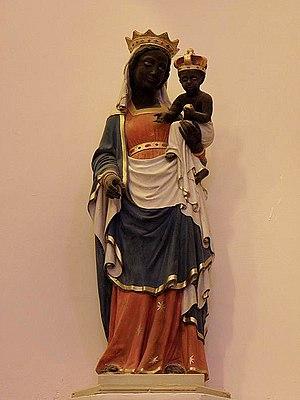
Église Saint-Jean-Baptiste de Saint-Jouan-des-Guérets (35). Statue de Notre-Dame-de-Bonne-Délivrance.